History of Montana

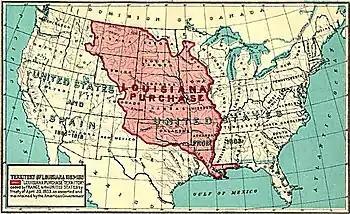
From Frank Bond, "Louisiana" and the Louisiana Purchase.Government Printing Office, 1912 Map No. 4.

The Crow, a Siouan-language people, also known as the "Apsáalooke", were the first of the native nations currently living in Montana to arrive in the region. Around 1700 AD they moved from Alberta to south-central Montana and northern Wyoming. In the 19th century, Crow warriors were allies and scouts for the United States Army The modern Crow Indian Reservation is Montana's largest reservation, located in southeastern Montana along the Big Horn River, in the vicinity of Hardin, Montana.